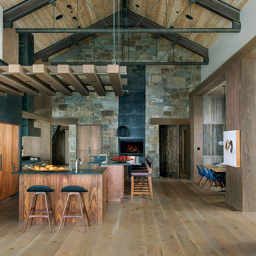
simplicity and structure abound in this site - sensitive home .